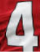
Number: 4